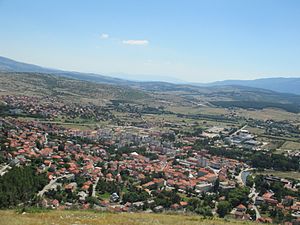
Livno
Livno er by i Bosnien-Hercegovina.